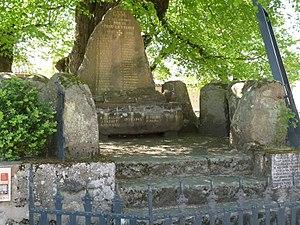
Monument aux morts d'Esse, Charente, France
Esse est une commune du sud-ouest de la France située dans le département de la Charente.